Sir George Wombwell, 2nd Baronet

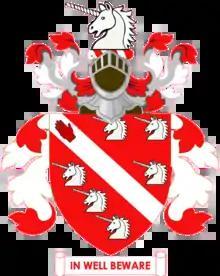
Arms as baronet

Sir George Wombwell, 2nd Baronet (14 March 1769 – 28 October 1846) was an English first-class cricketer with amateur status who played for the Marylebone Cricket Club.